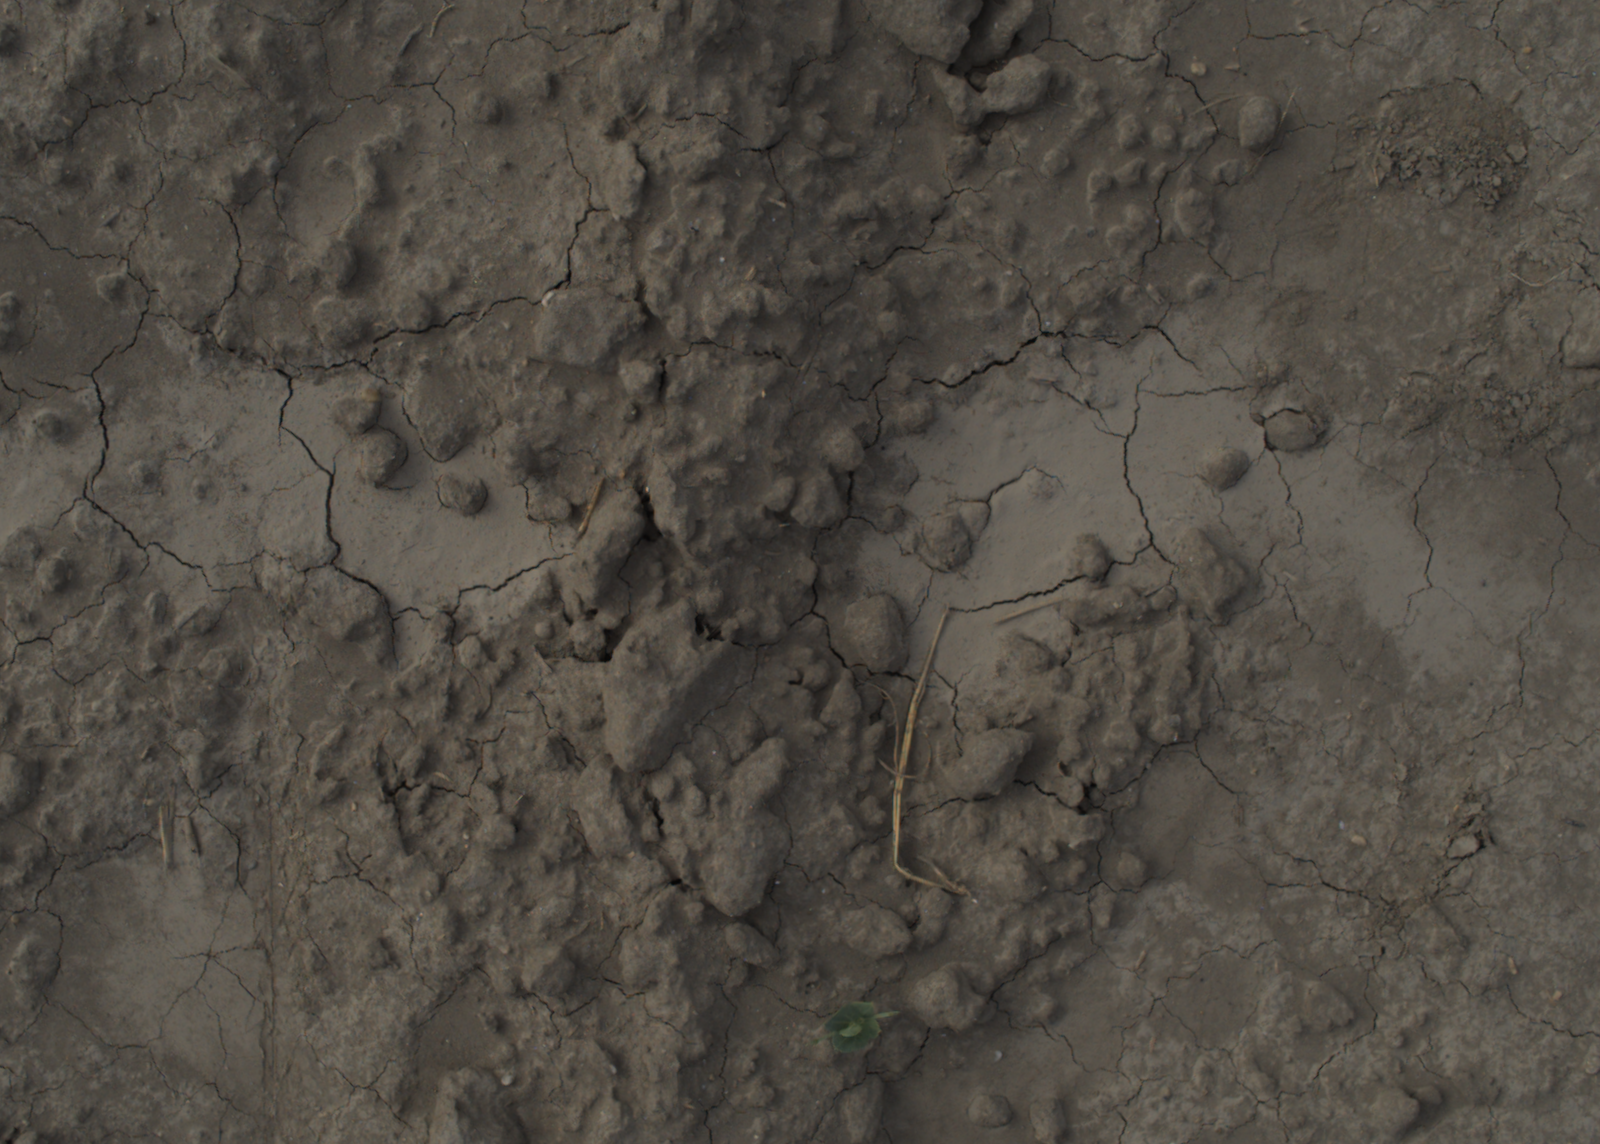
Capture date: 16.09.2021 11:10:29
Weather: mixed
Wind: light
Seeding date: 02.09.2021
Plant canopy height (mm): 957